Piper PA-46

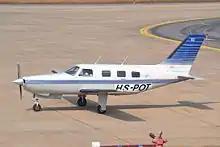
PA-46-350P Malibu Mirage

Production of the Malibu Mirage commenced in October 1988 for the 1989 model year. New features included a more powerful Lycoming TIO-540-AE2A engine and a new wing. Various changes have occurred over the model years. Earlier models had an all-King panel and later this became largely Garmin, the Garmin G1000 glass cockpit is now standard.